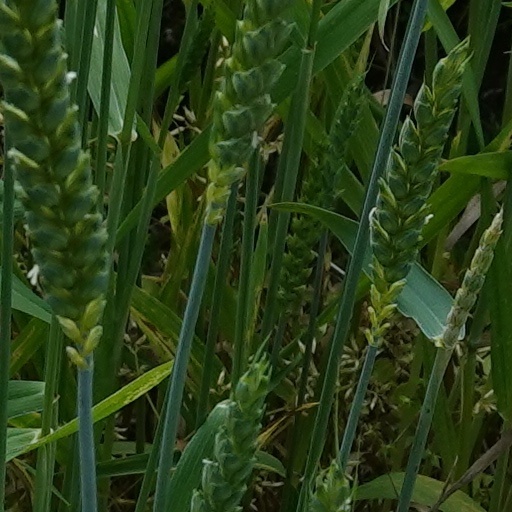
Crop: wheat